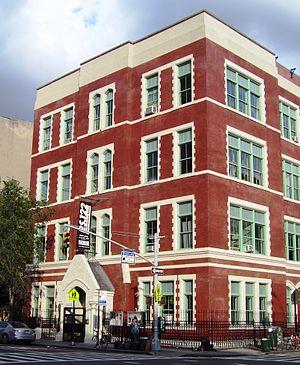
Fame est un film musical américain réalisé par Alan Parker, sorti en 1980. Il raconte le quotidien d'élèves de la High School of Performing Arts, une école artistique très célèbre de New York.
Performance Space 122 ou P.S. 122, est une salle de spectacles de New York, située dans l'East Village sur la Première Avenue au niveau de la 9ᵉ rue. Sa programmation est résolument orientée vers les performances et les chorégraphies contemporaines.